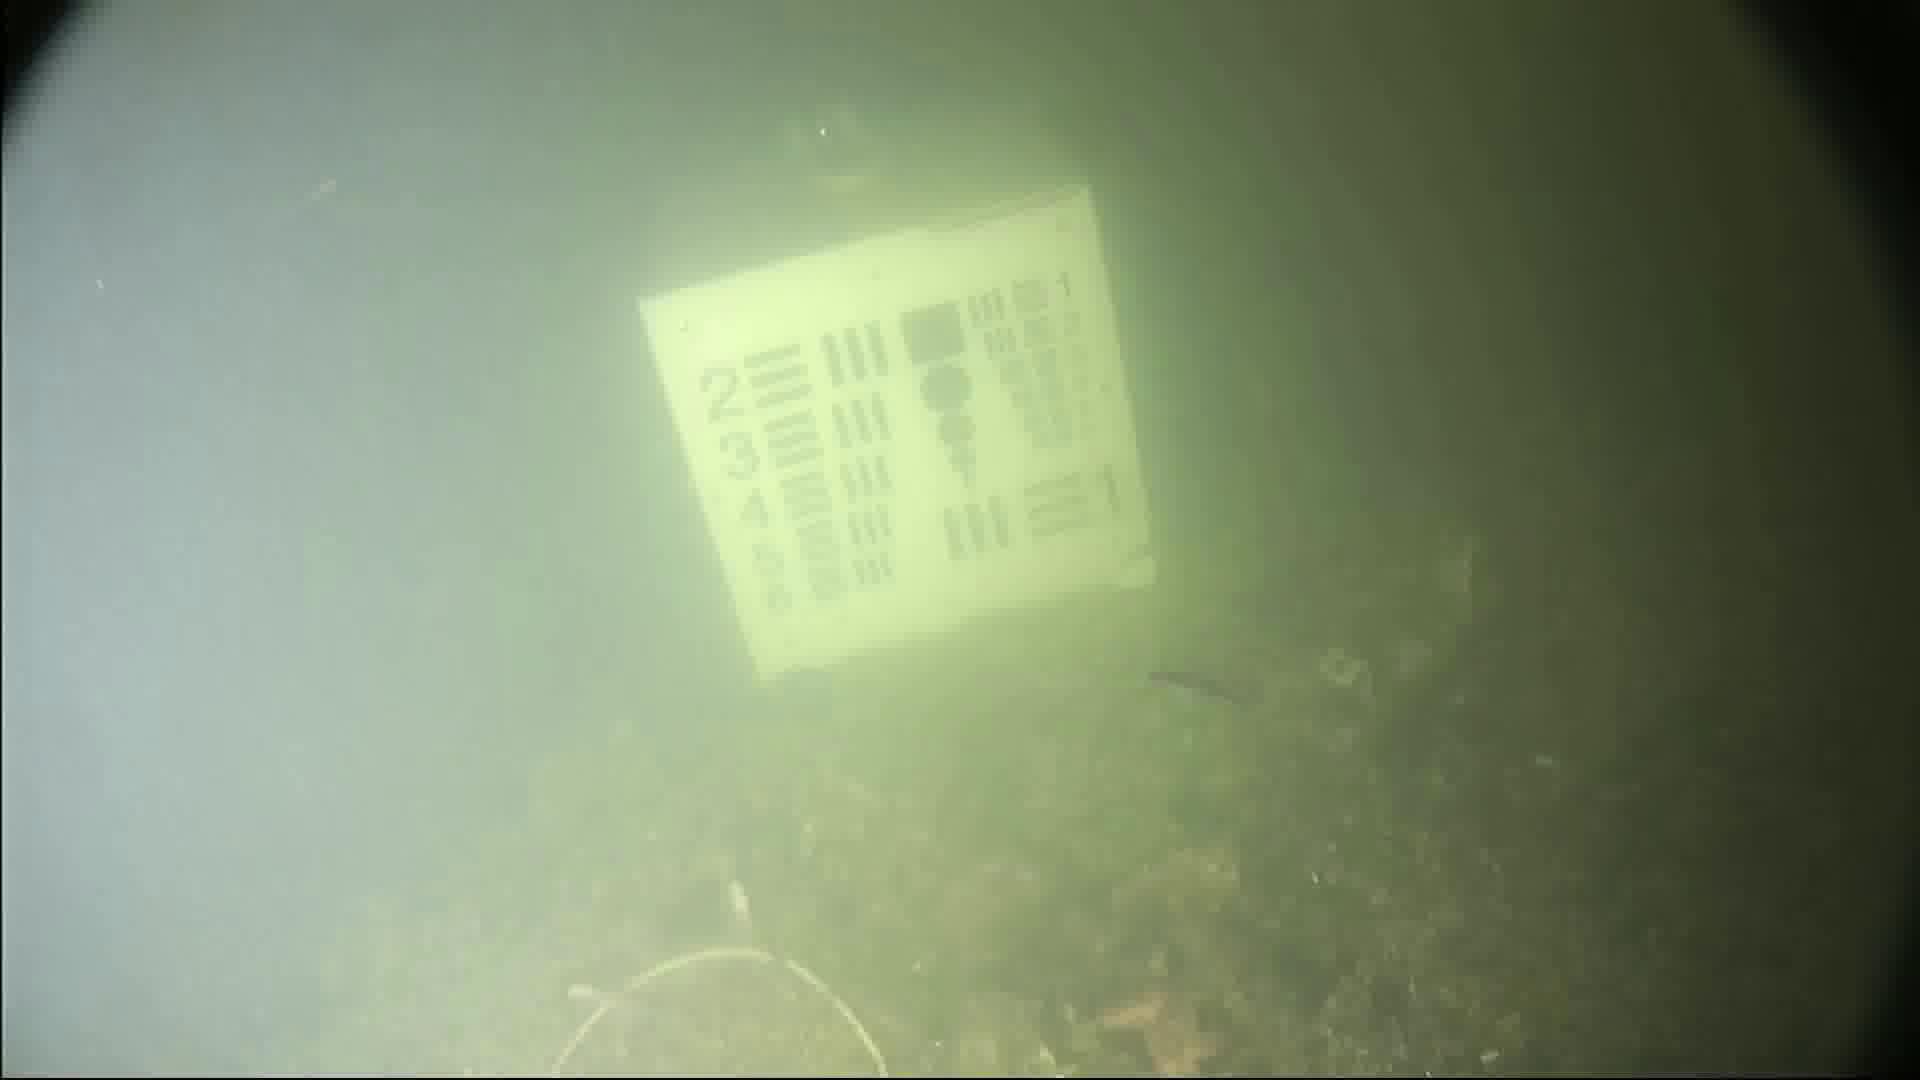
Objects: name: small_fish
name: starfish